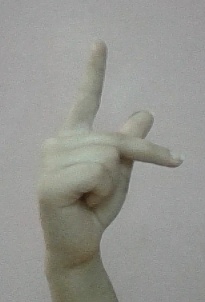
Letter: dha